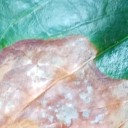
Label: Phoma